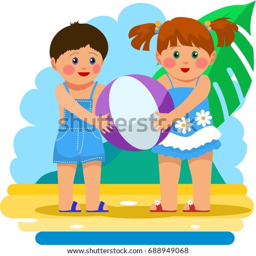
a flat illustration ofa girl playing ball on the beach